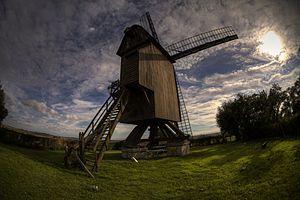
Moulin ""Den Leuw"" à Pitgam, situé sur la commune dont il porte le nom. Accessible depuis la route D110 This building is indexed in the Base Mérimée, a database of architectural heritage maintained by the French Ministry of Culture,